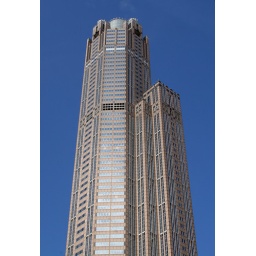
Architect Ken Pederson FoxSupposedly this is the tallest building in the world known only by its street address.